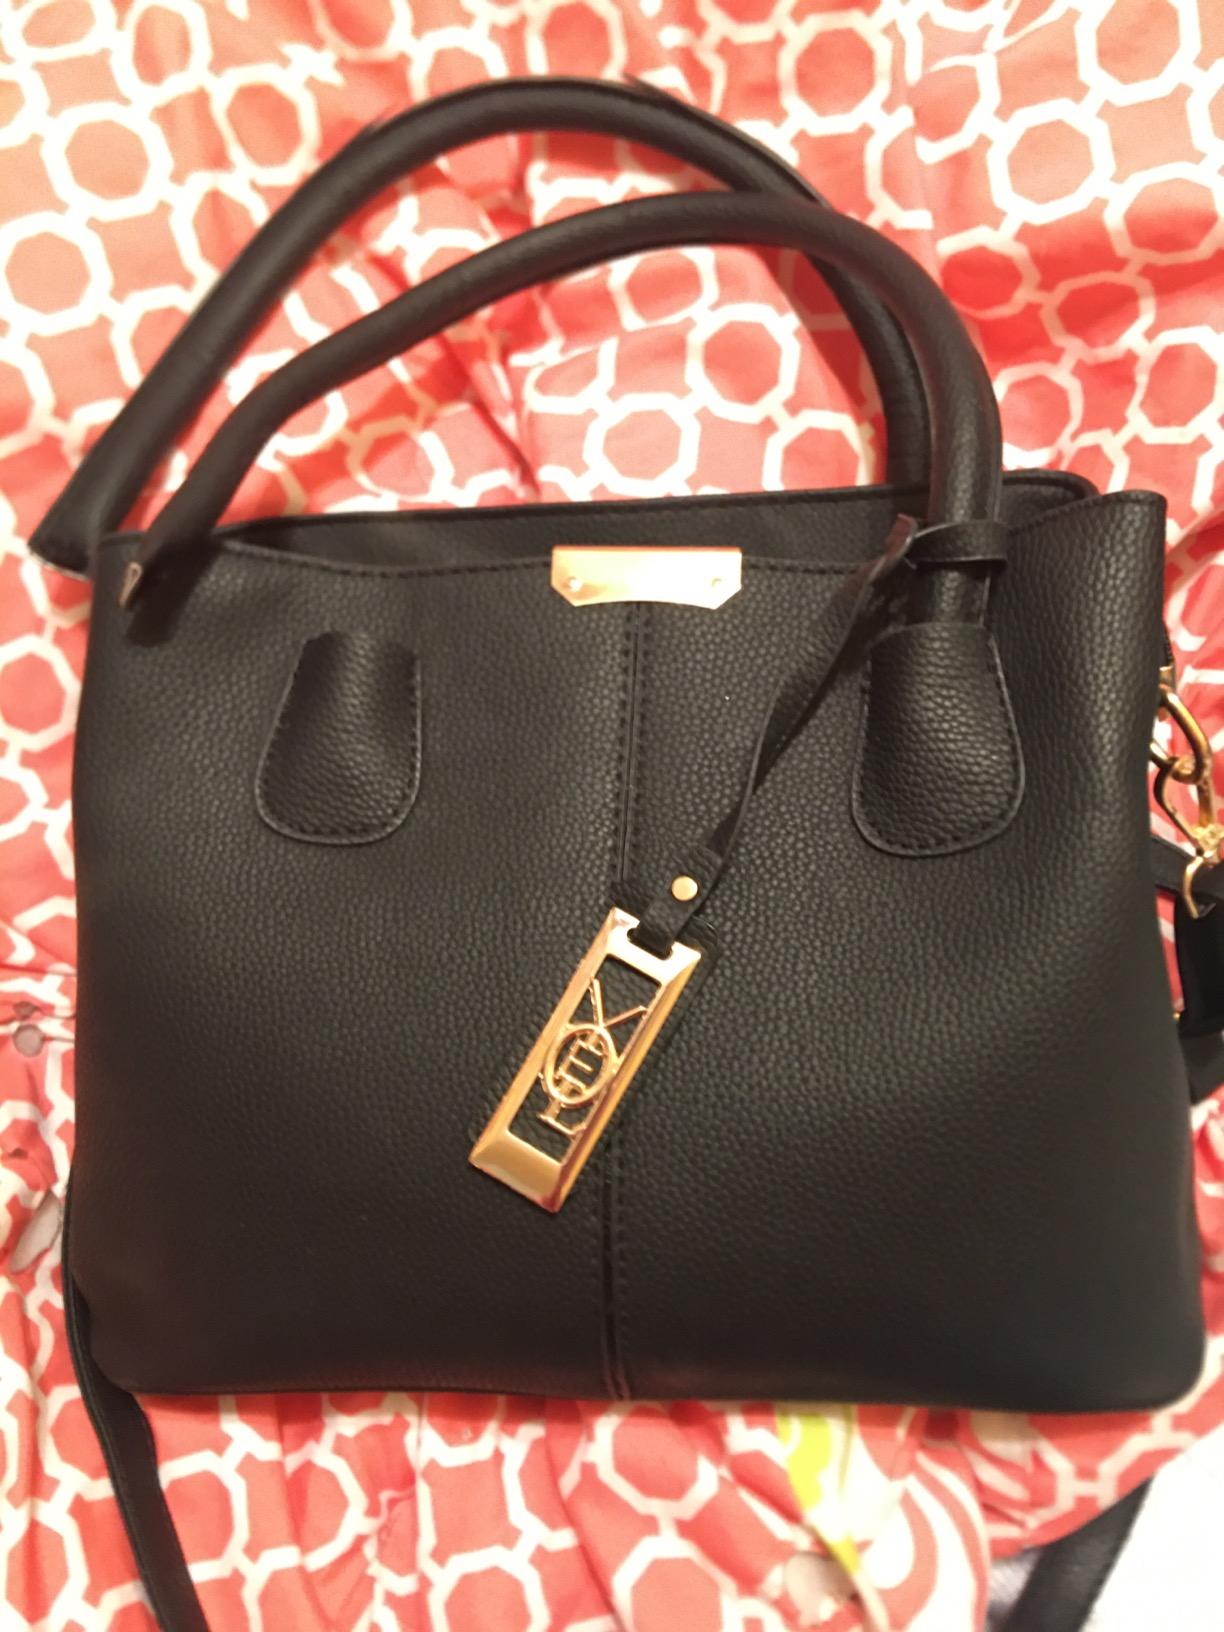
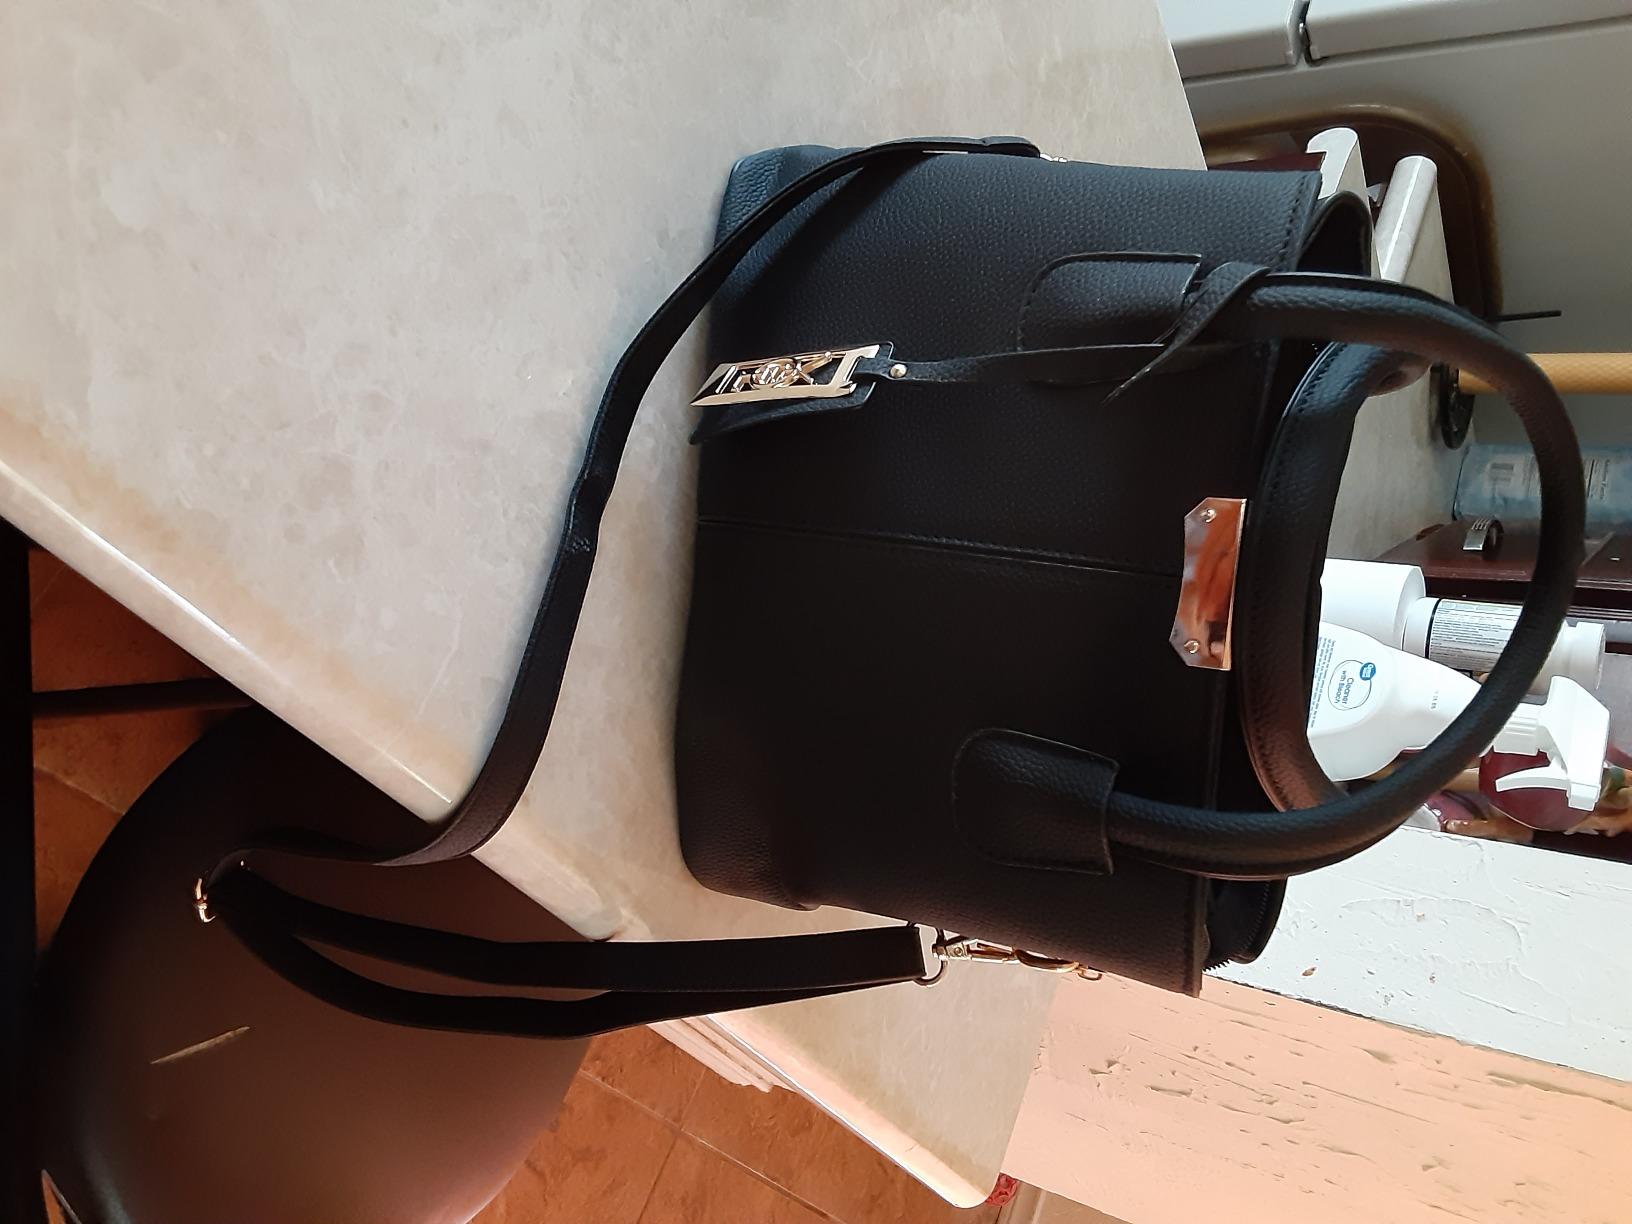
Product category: accessories_handbag
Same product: yes